Anna Charlotte Ruys

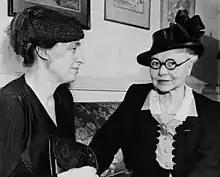
Ruys as chairman (left) speaking to the former chairman of the Medical Women's International Association Dr. Esther P. Lovjoy in 1948

Anna Charlotte Ruys or Charlotte Defresne-Ruys (1898 – 1977) was a Dutch professor of bacteriology and epidemiology. She became a proponent of hygiene in public health and an activist against biological warfare.